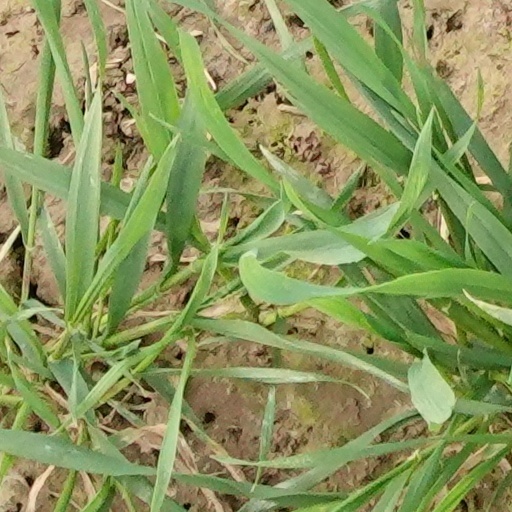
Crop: wheat